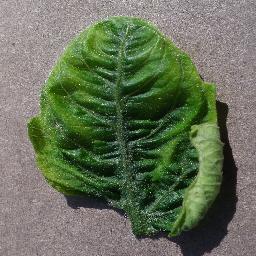
Label: Tomato___Tomato_Yellow_Leaf_Curl_Virus